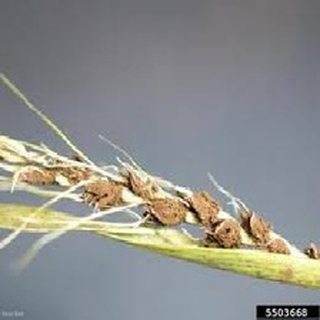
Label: wheat_smut